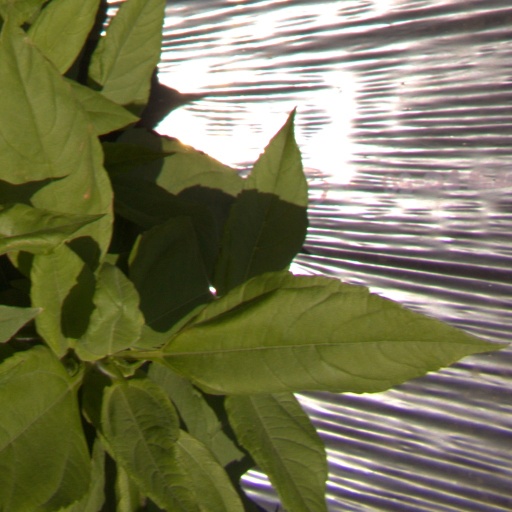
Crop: Jerusalem artichoke